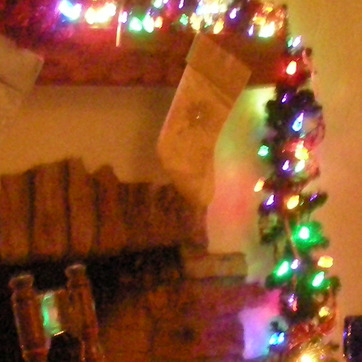
Material: fabric